20th century women's fitness culture

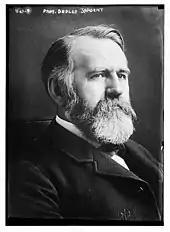
Dudley Sargent

One of the leading physical educators at the time was Dudley Allen Sargent, his research along with many others came to the conclusion that the ideal body was a slim one. Any unnecessary fat was inefficient. This idea spread quickly, and at the turn of the 20th century the ideal female figure was between 5'3" and 5'7", and weighed between 125 and 140 lbs. Sargent advocated that the ideal female figure for young and developing girls is a boyish one. This kind of figure allowed girls to more easily participate in physical activities. His critics often worried that the new female figure was becoming too masculine. Sargent believed that more physical activity would actually lead to a more graceful female figure. He also believed that the corset exaggerated feminine features and took away from "true womanliness". Sargent felt that true beauty lay in symmetry and the "natural development" of the female figure.